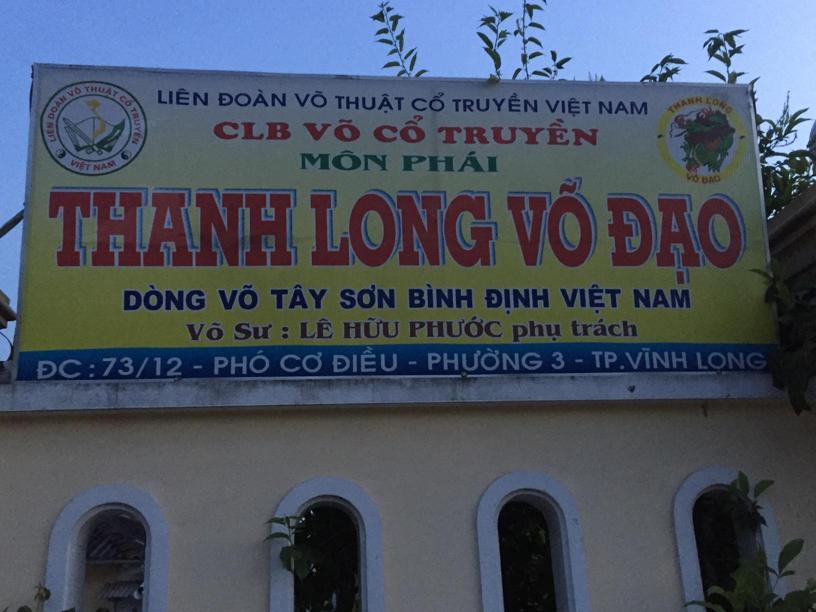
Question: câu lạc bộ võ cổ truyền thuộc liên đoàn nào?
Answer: liên đoàn võ thuật cổ truyền việt nam